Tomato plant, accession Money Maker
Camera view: tilt-top (135 deg); turntable rotation: 150 degrees
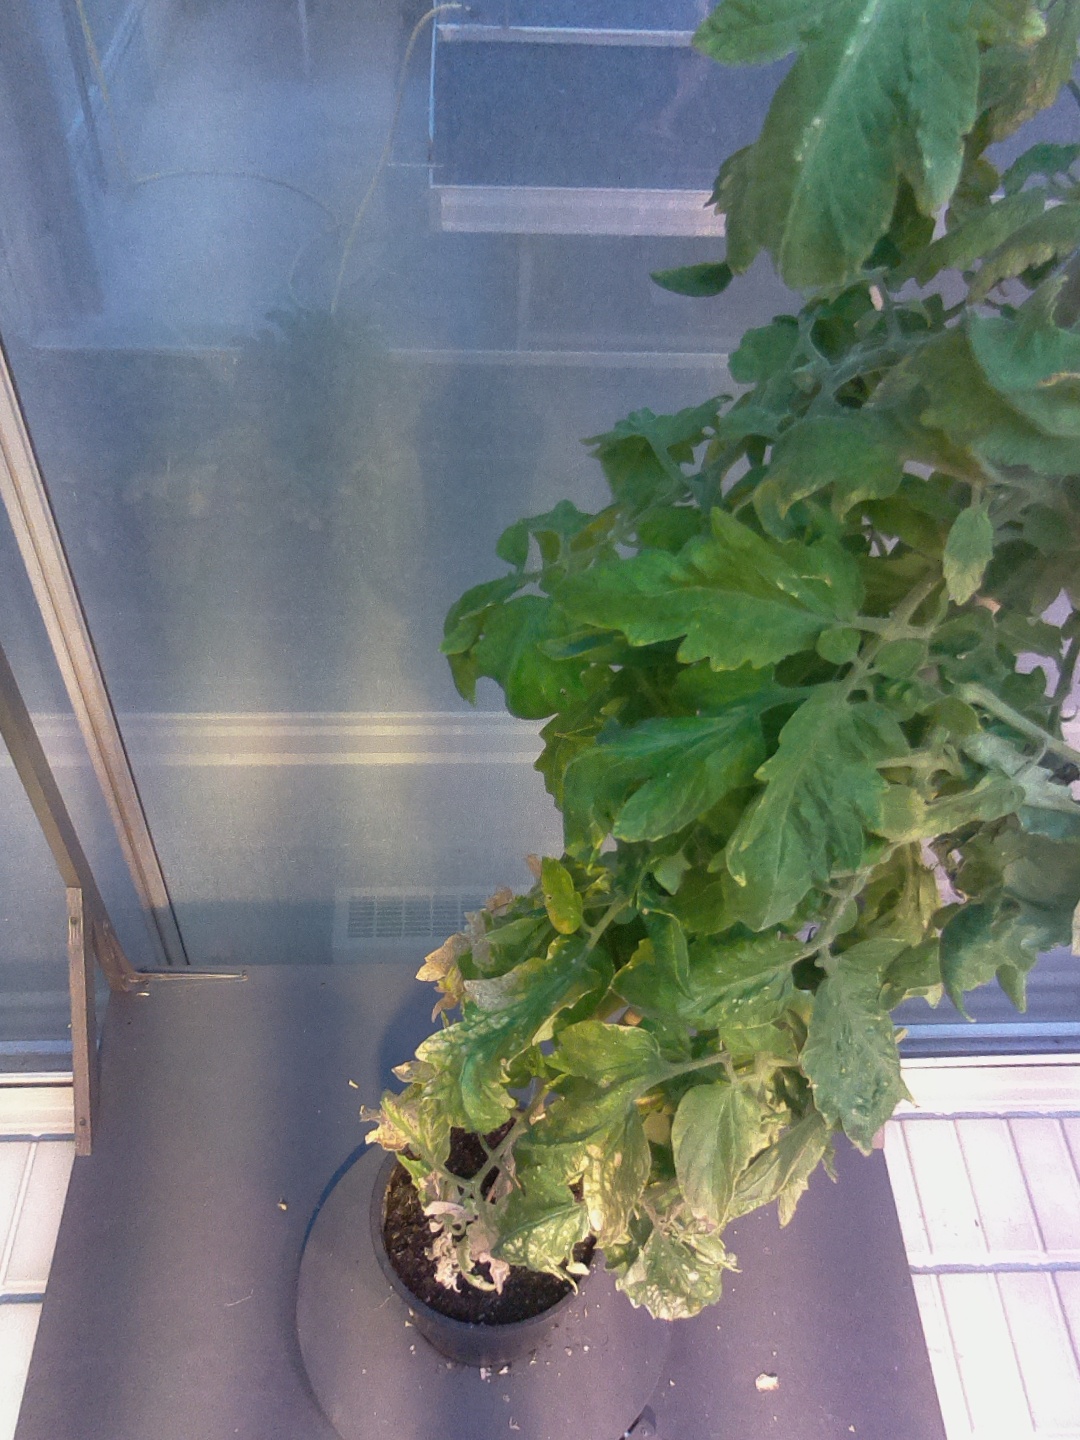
BBCH growth stage 79: 90% -100% of final fruit size